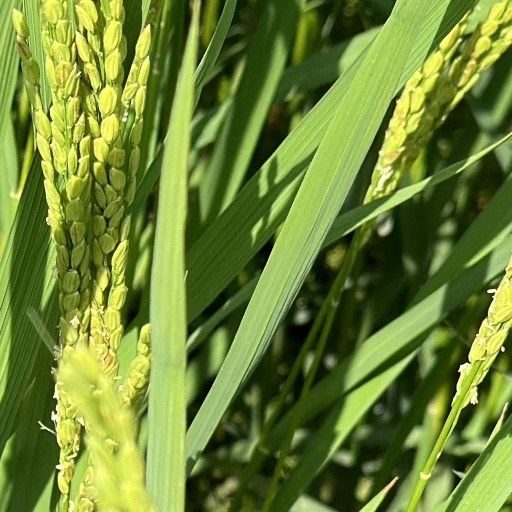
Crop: rice